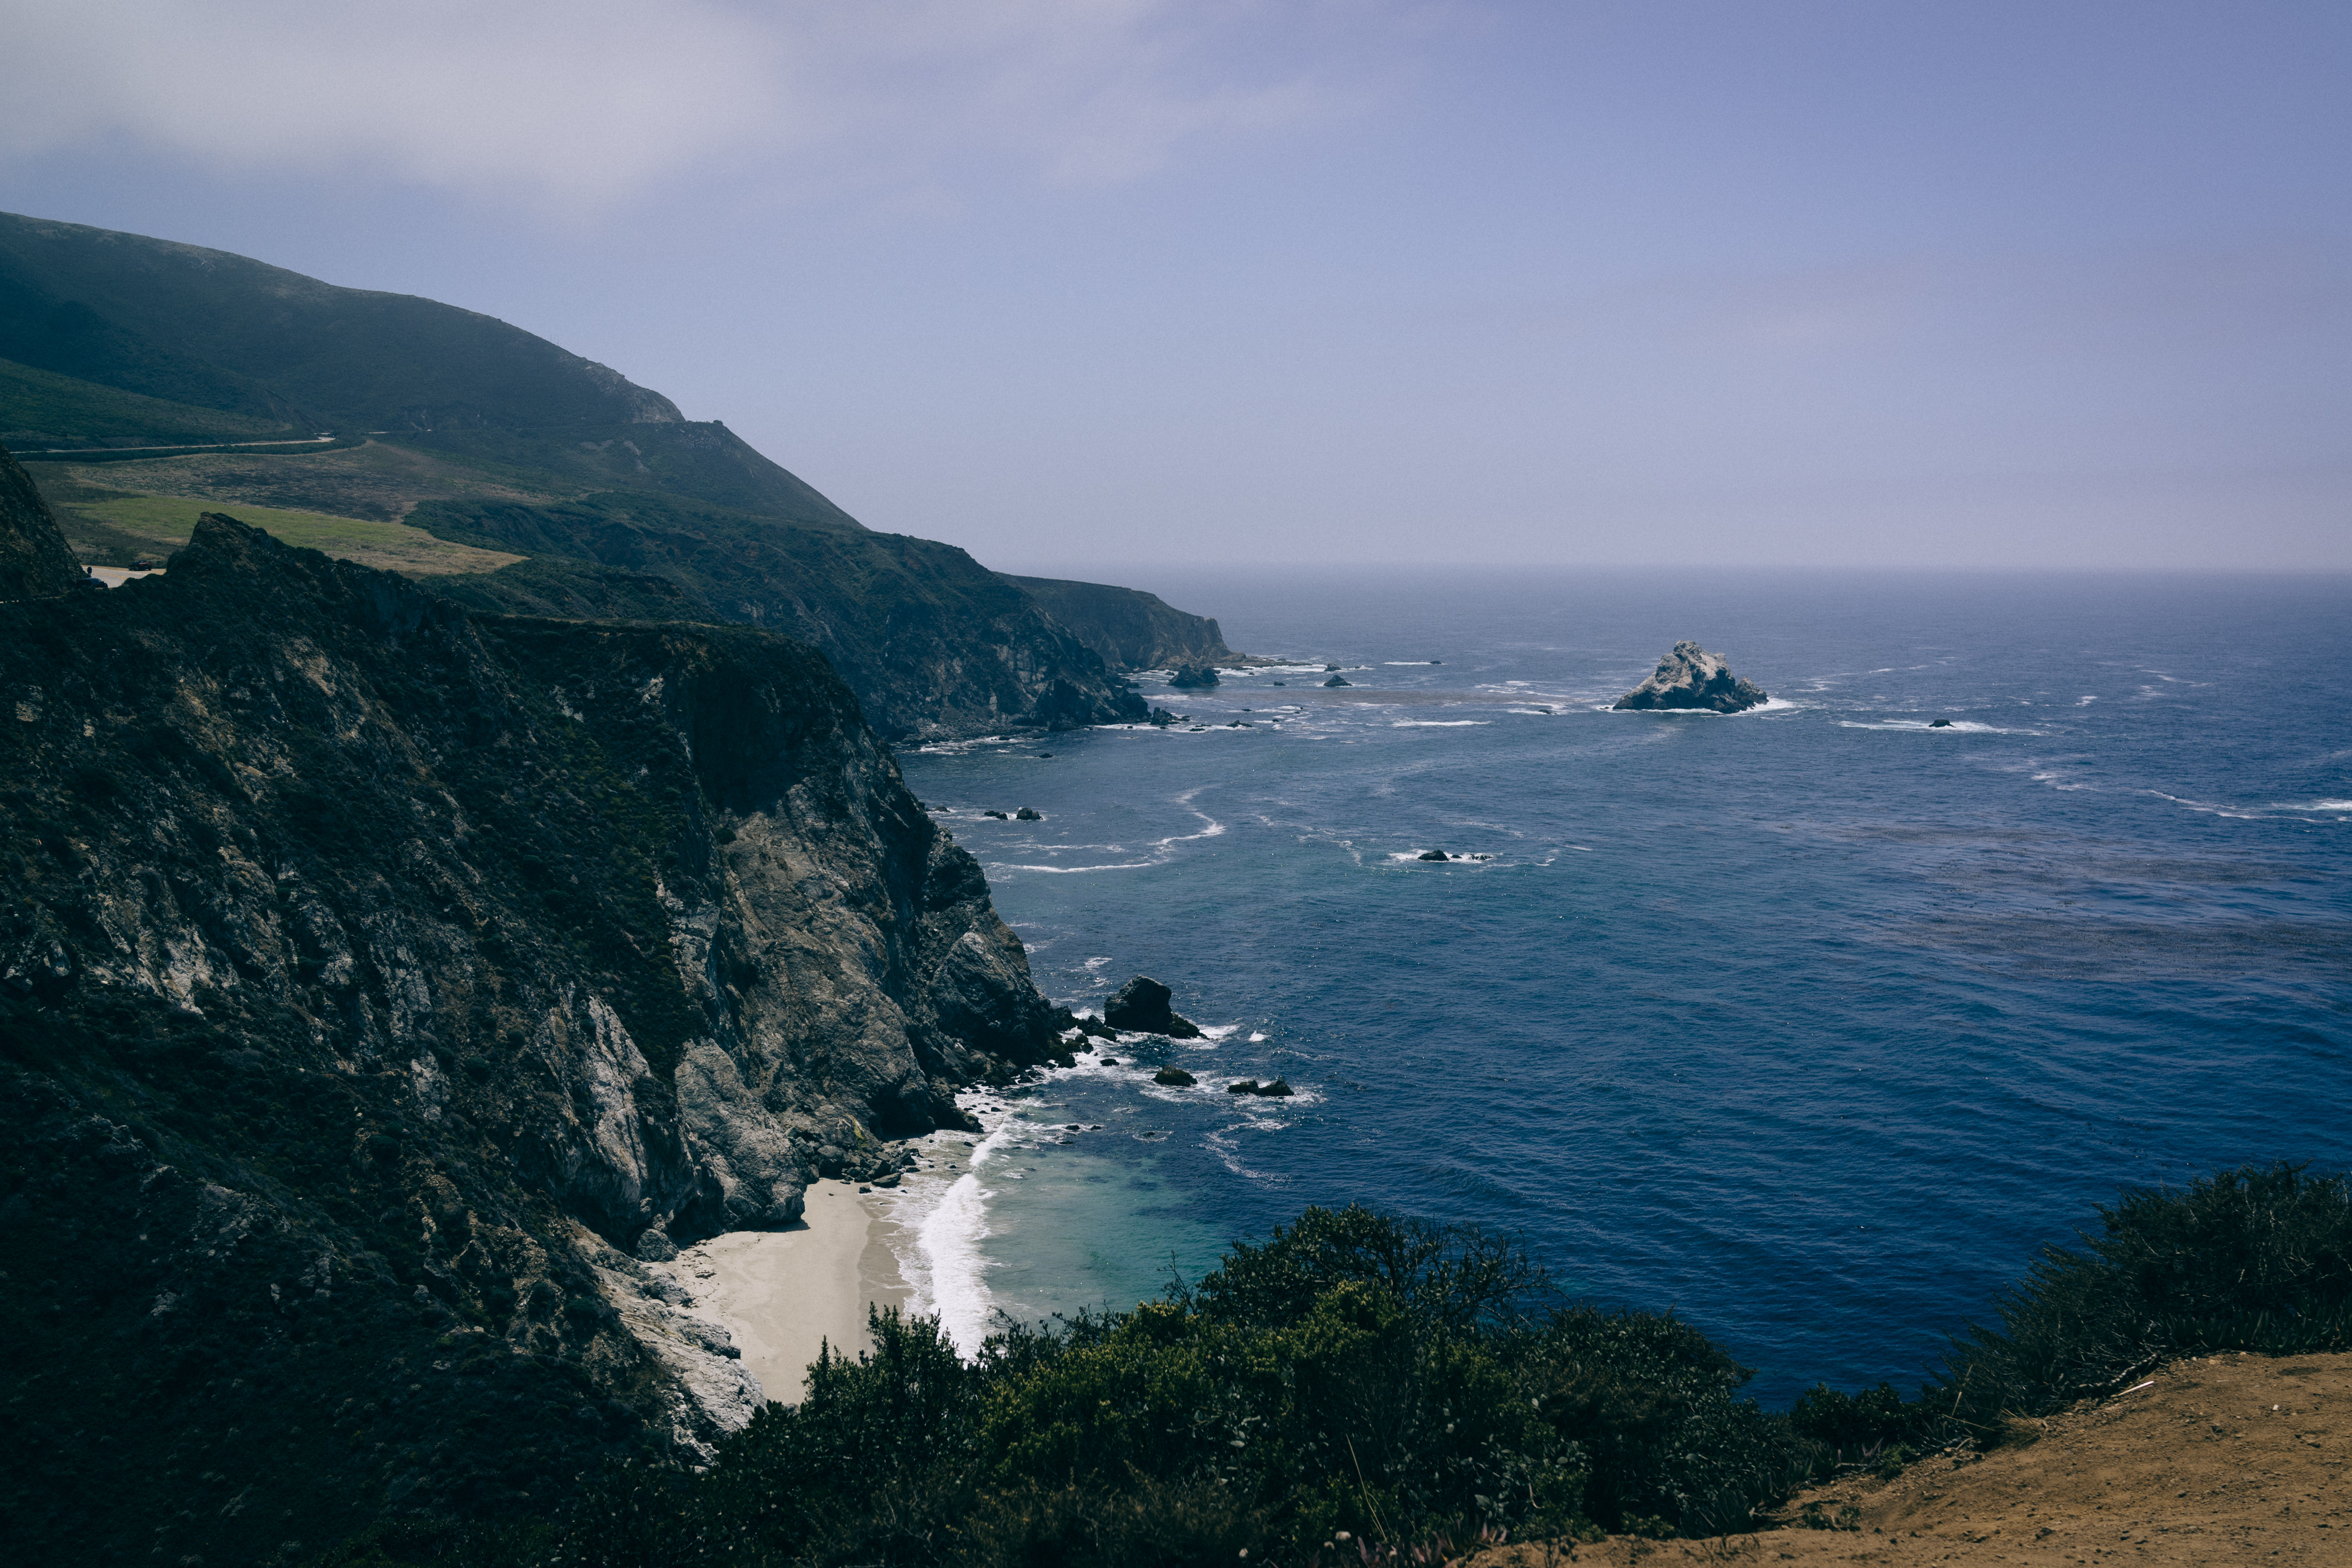
beach, sea, coast, outdoor, ocean, shore, wave, coastal, shoreline, cliff, bay, fjord, terrain, body of water, waves, publicdomain, bluesky, outcrop, bluewater, seacoast, cape, landform, geographical feature